1942 Auckland Rugby League season

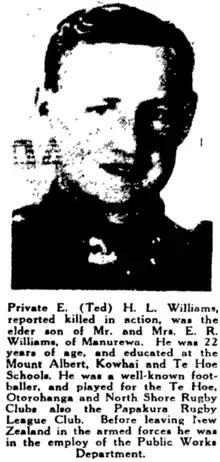

In late January it was reported that Papakura senior B player Lance-Corporal Robert Leslie Gibson, who had been reported killed in action on November 26 was in fact a prisoner of war. He had been captured on December 13 with the 24th Battalion, and was held prisoner at the Prisoner Of War camp in Salonike, Greece, and then Stalag VIII-B in Łambinowice, Germany, and later P.G. 103, Treviso, Italy. He was an employee of the Ōtāhuhu workshops. The Papakura club advertised that their annual general meeting would be held in the Scout Hall, Papakura on Monday, 9 March. At their annual meeting in April it was reported that the club was in a strong financial position. Due to the “war conditions the club decided to concentrate its efforts on running the lower grades and schoolboys’ teams”. Their report stated that 80 members were in the armed forces. The following officers were elected:- Patron, Mr. H. A. Pollock; president, Mr. L. McVeigh; vice presidents, last years re-elected; treasurer, Mr. N. G. Topp; executive, Messrs. W. Leighton, A. Hill, A. Gyde, A. Scharbeger, W. Lacassie, R. Bates, A. Burgess, E. Clarke, F. Osborne; secretary to be elected by committee. The club also decided to place its social rooms at the disposal of the Emergency Precaution Service in case of emergency. In May the Papakura club applied for the use of Prince Edward Park with the secretary stating in a letter to the Papakura Borough Council that the club intended on confining its activities to schoolboy football only. The council therefore reduced their ground fees from £10 to £5. On June 15 it was reported that the Papakura club had asked to “cancel the application for the use of the playing area on Prince Edward Park. We have been granted permission to play on the local school ground”, so stated Mr. A. L. Lewis, the honorary secretary of the club in a letter to the Papakura Borough Council. It went on to say that “owing to transport difficulties all schoolboy teams have to travel by train and the school ground is more convenient”. He thanked the council for “past consideration, and added that the club hoped to have the privilege of playing on the park again when conditions became normal”. The council agreed to the cancellation.